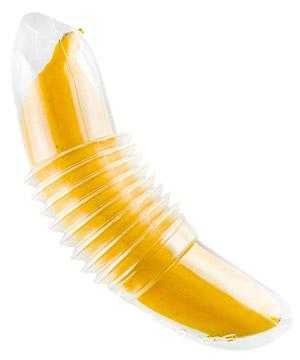
Label: Banana